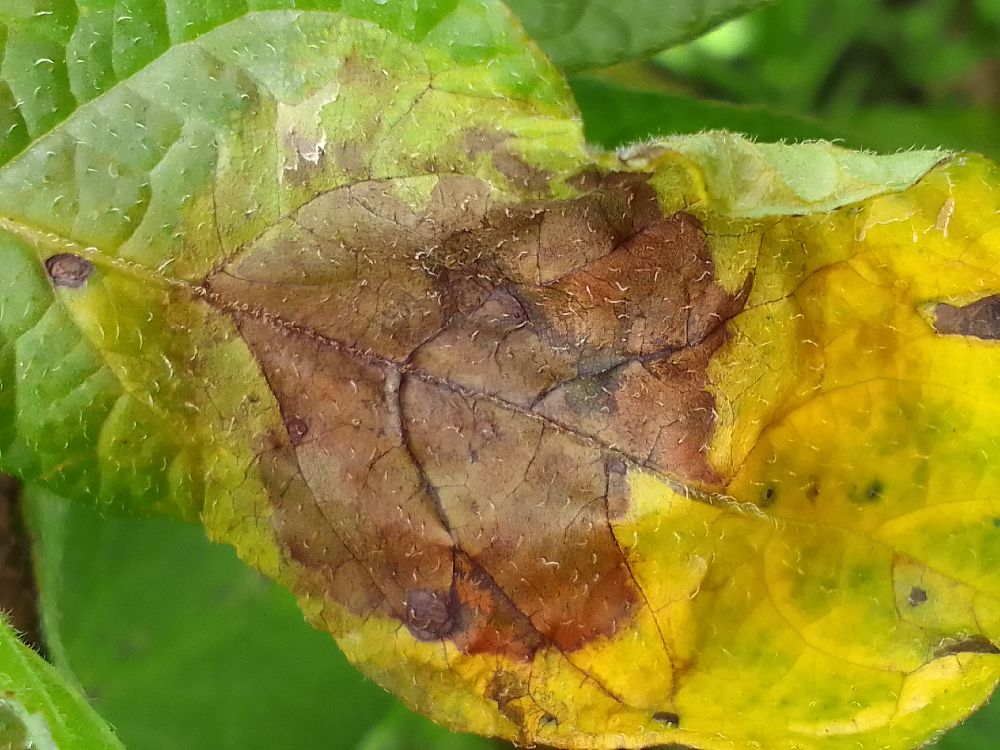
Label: Late blight